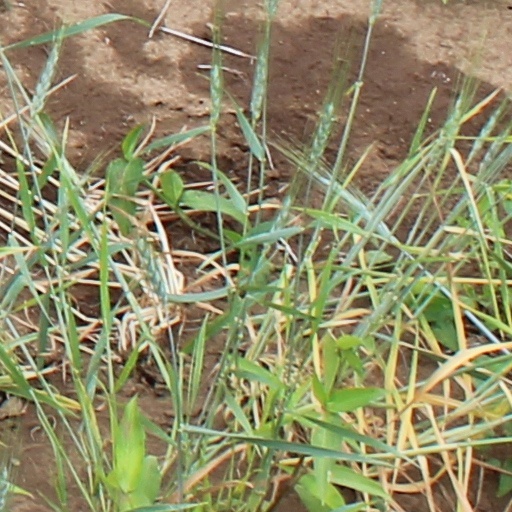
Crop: wheat